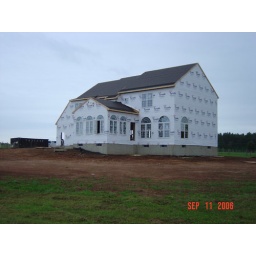
All the windows in the front and rear of the house have been installed.